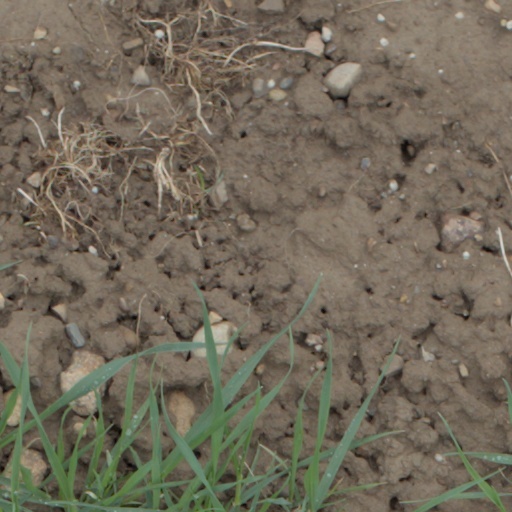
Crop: wheat